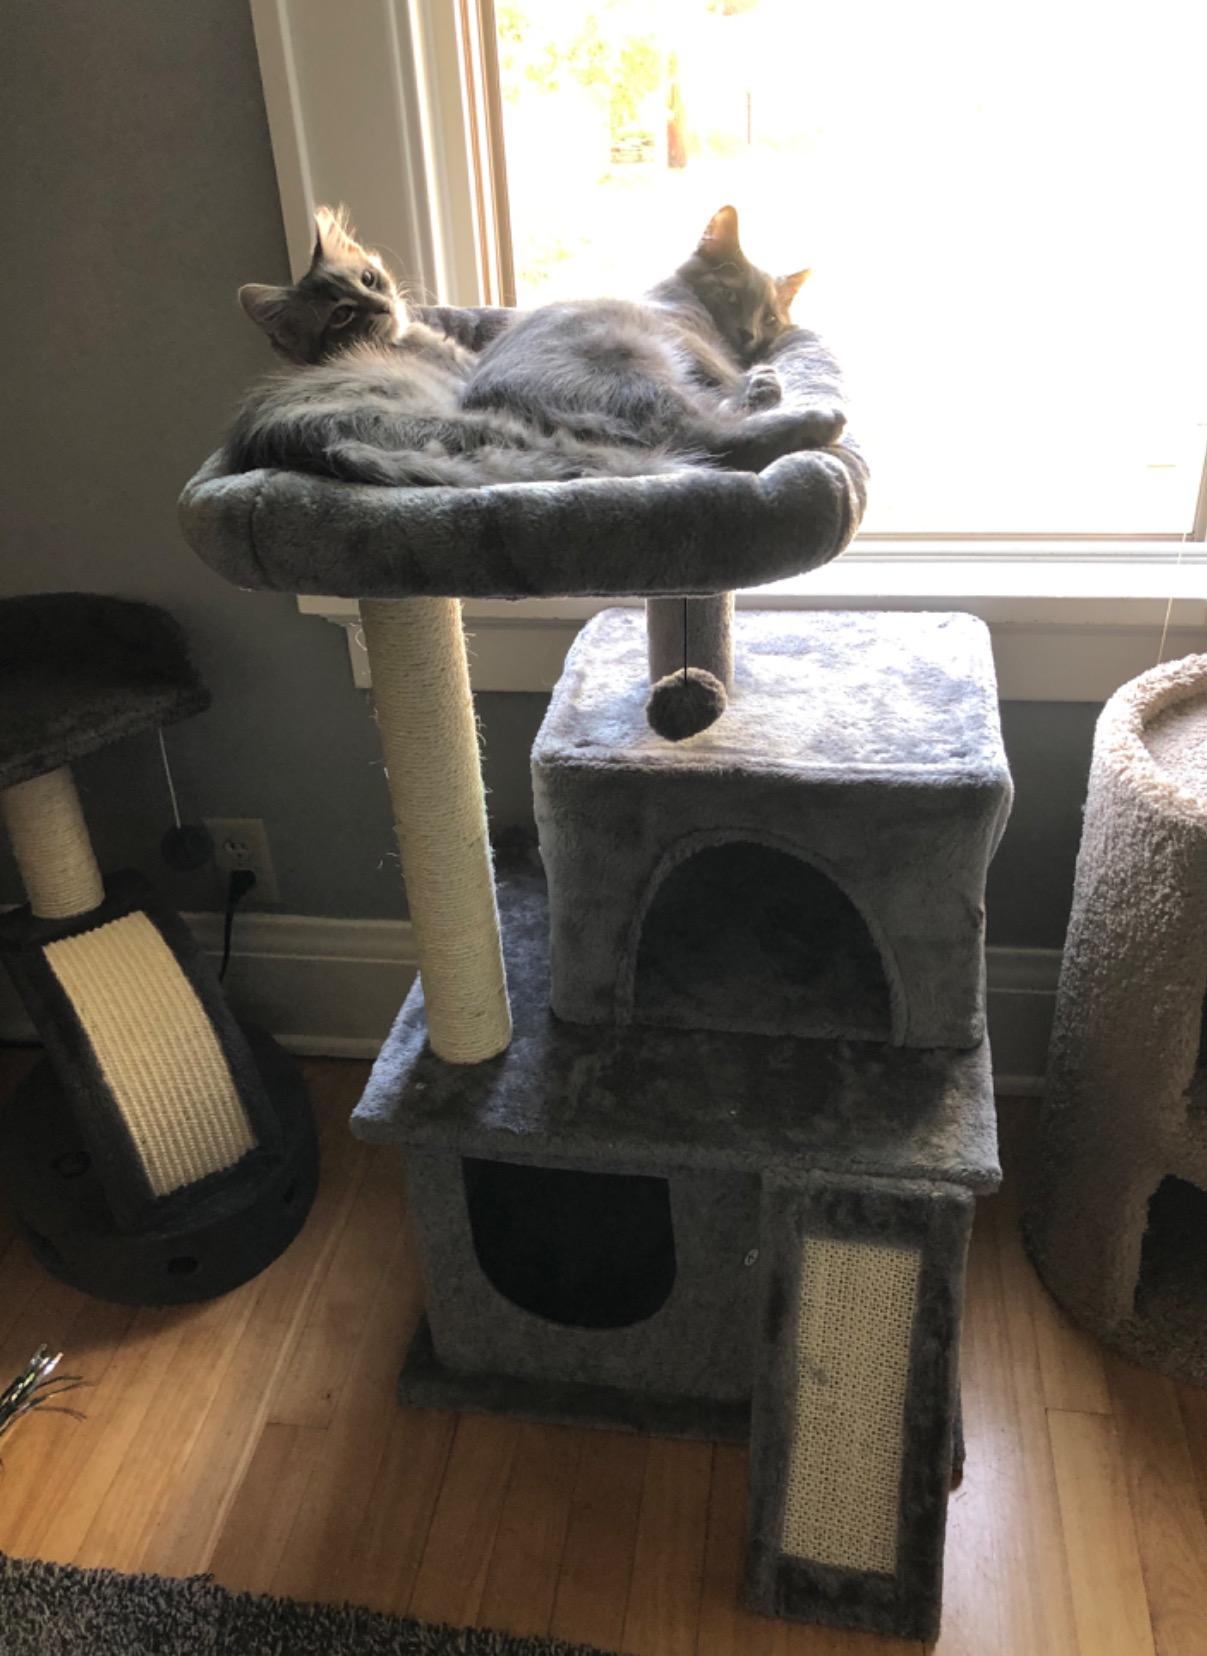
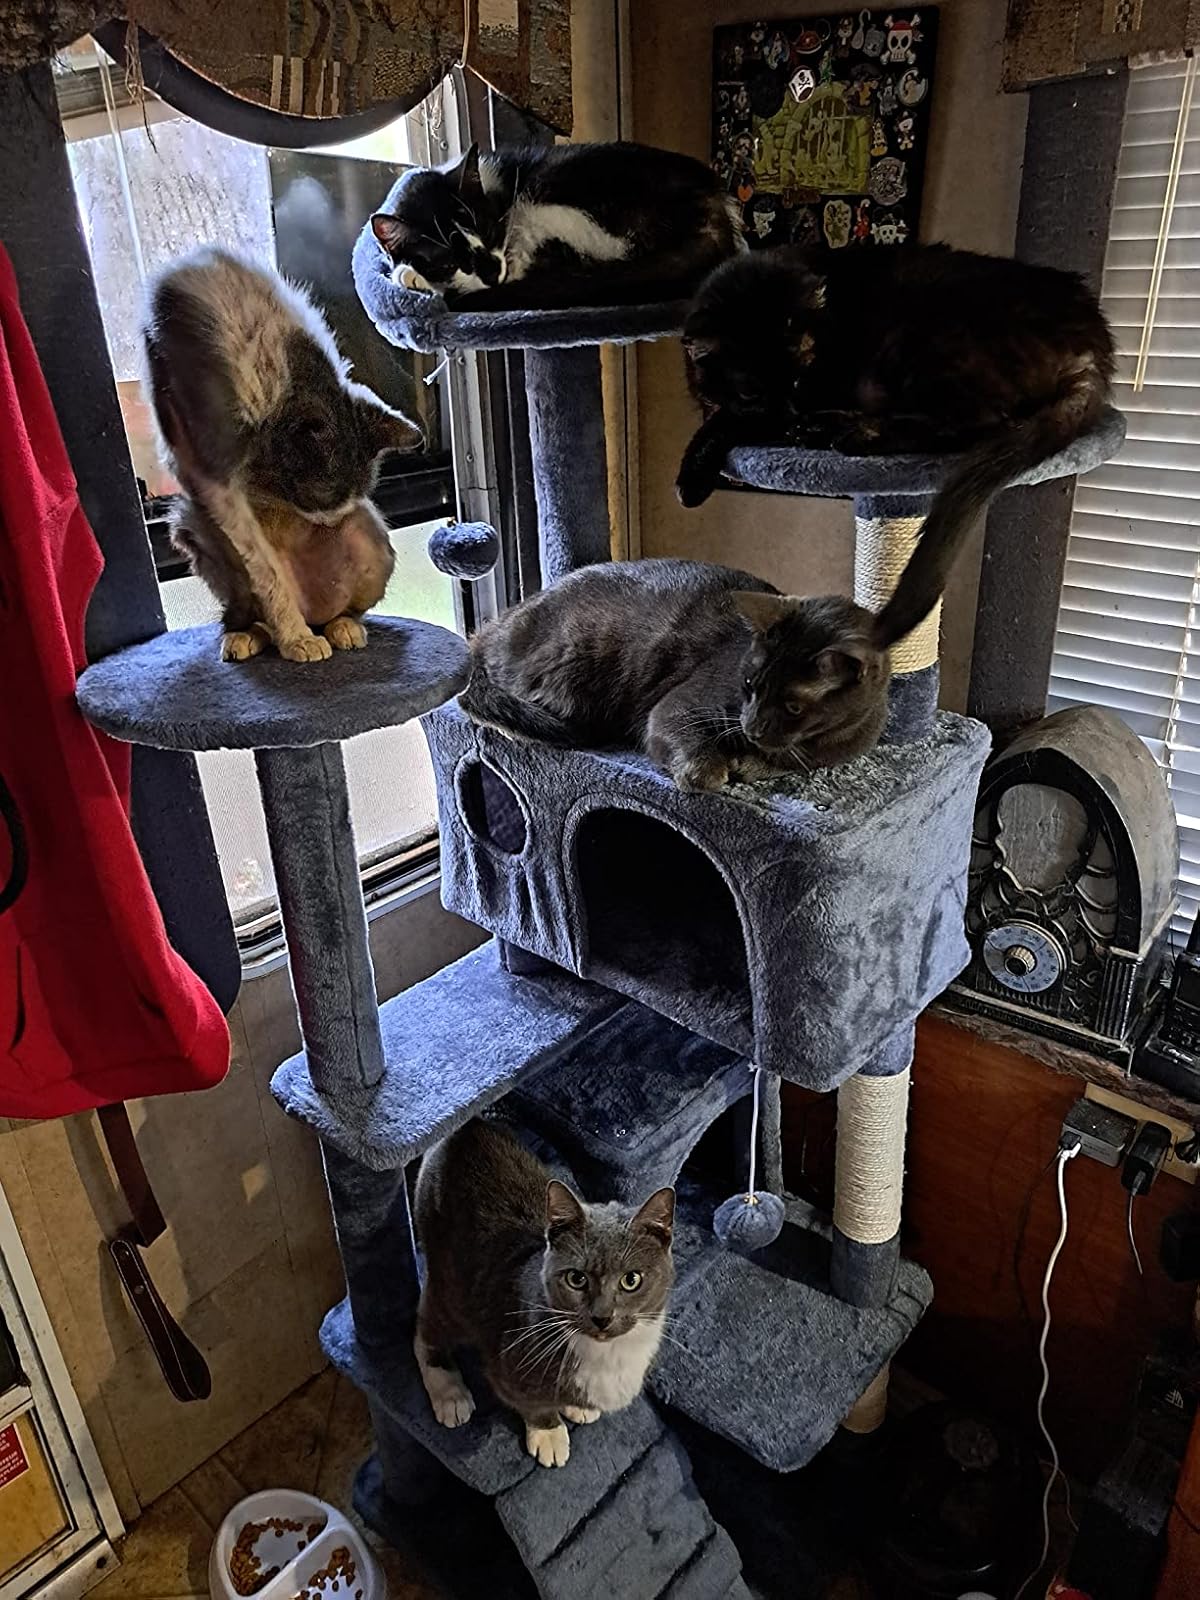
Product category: items_cat tree
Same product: no